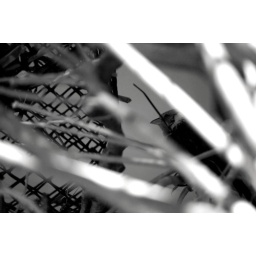
red-crested cardinal - in black and white